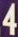
Number: 4